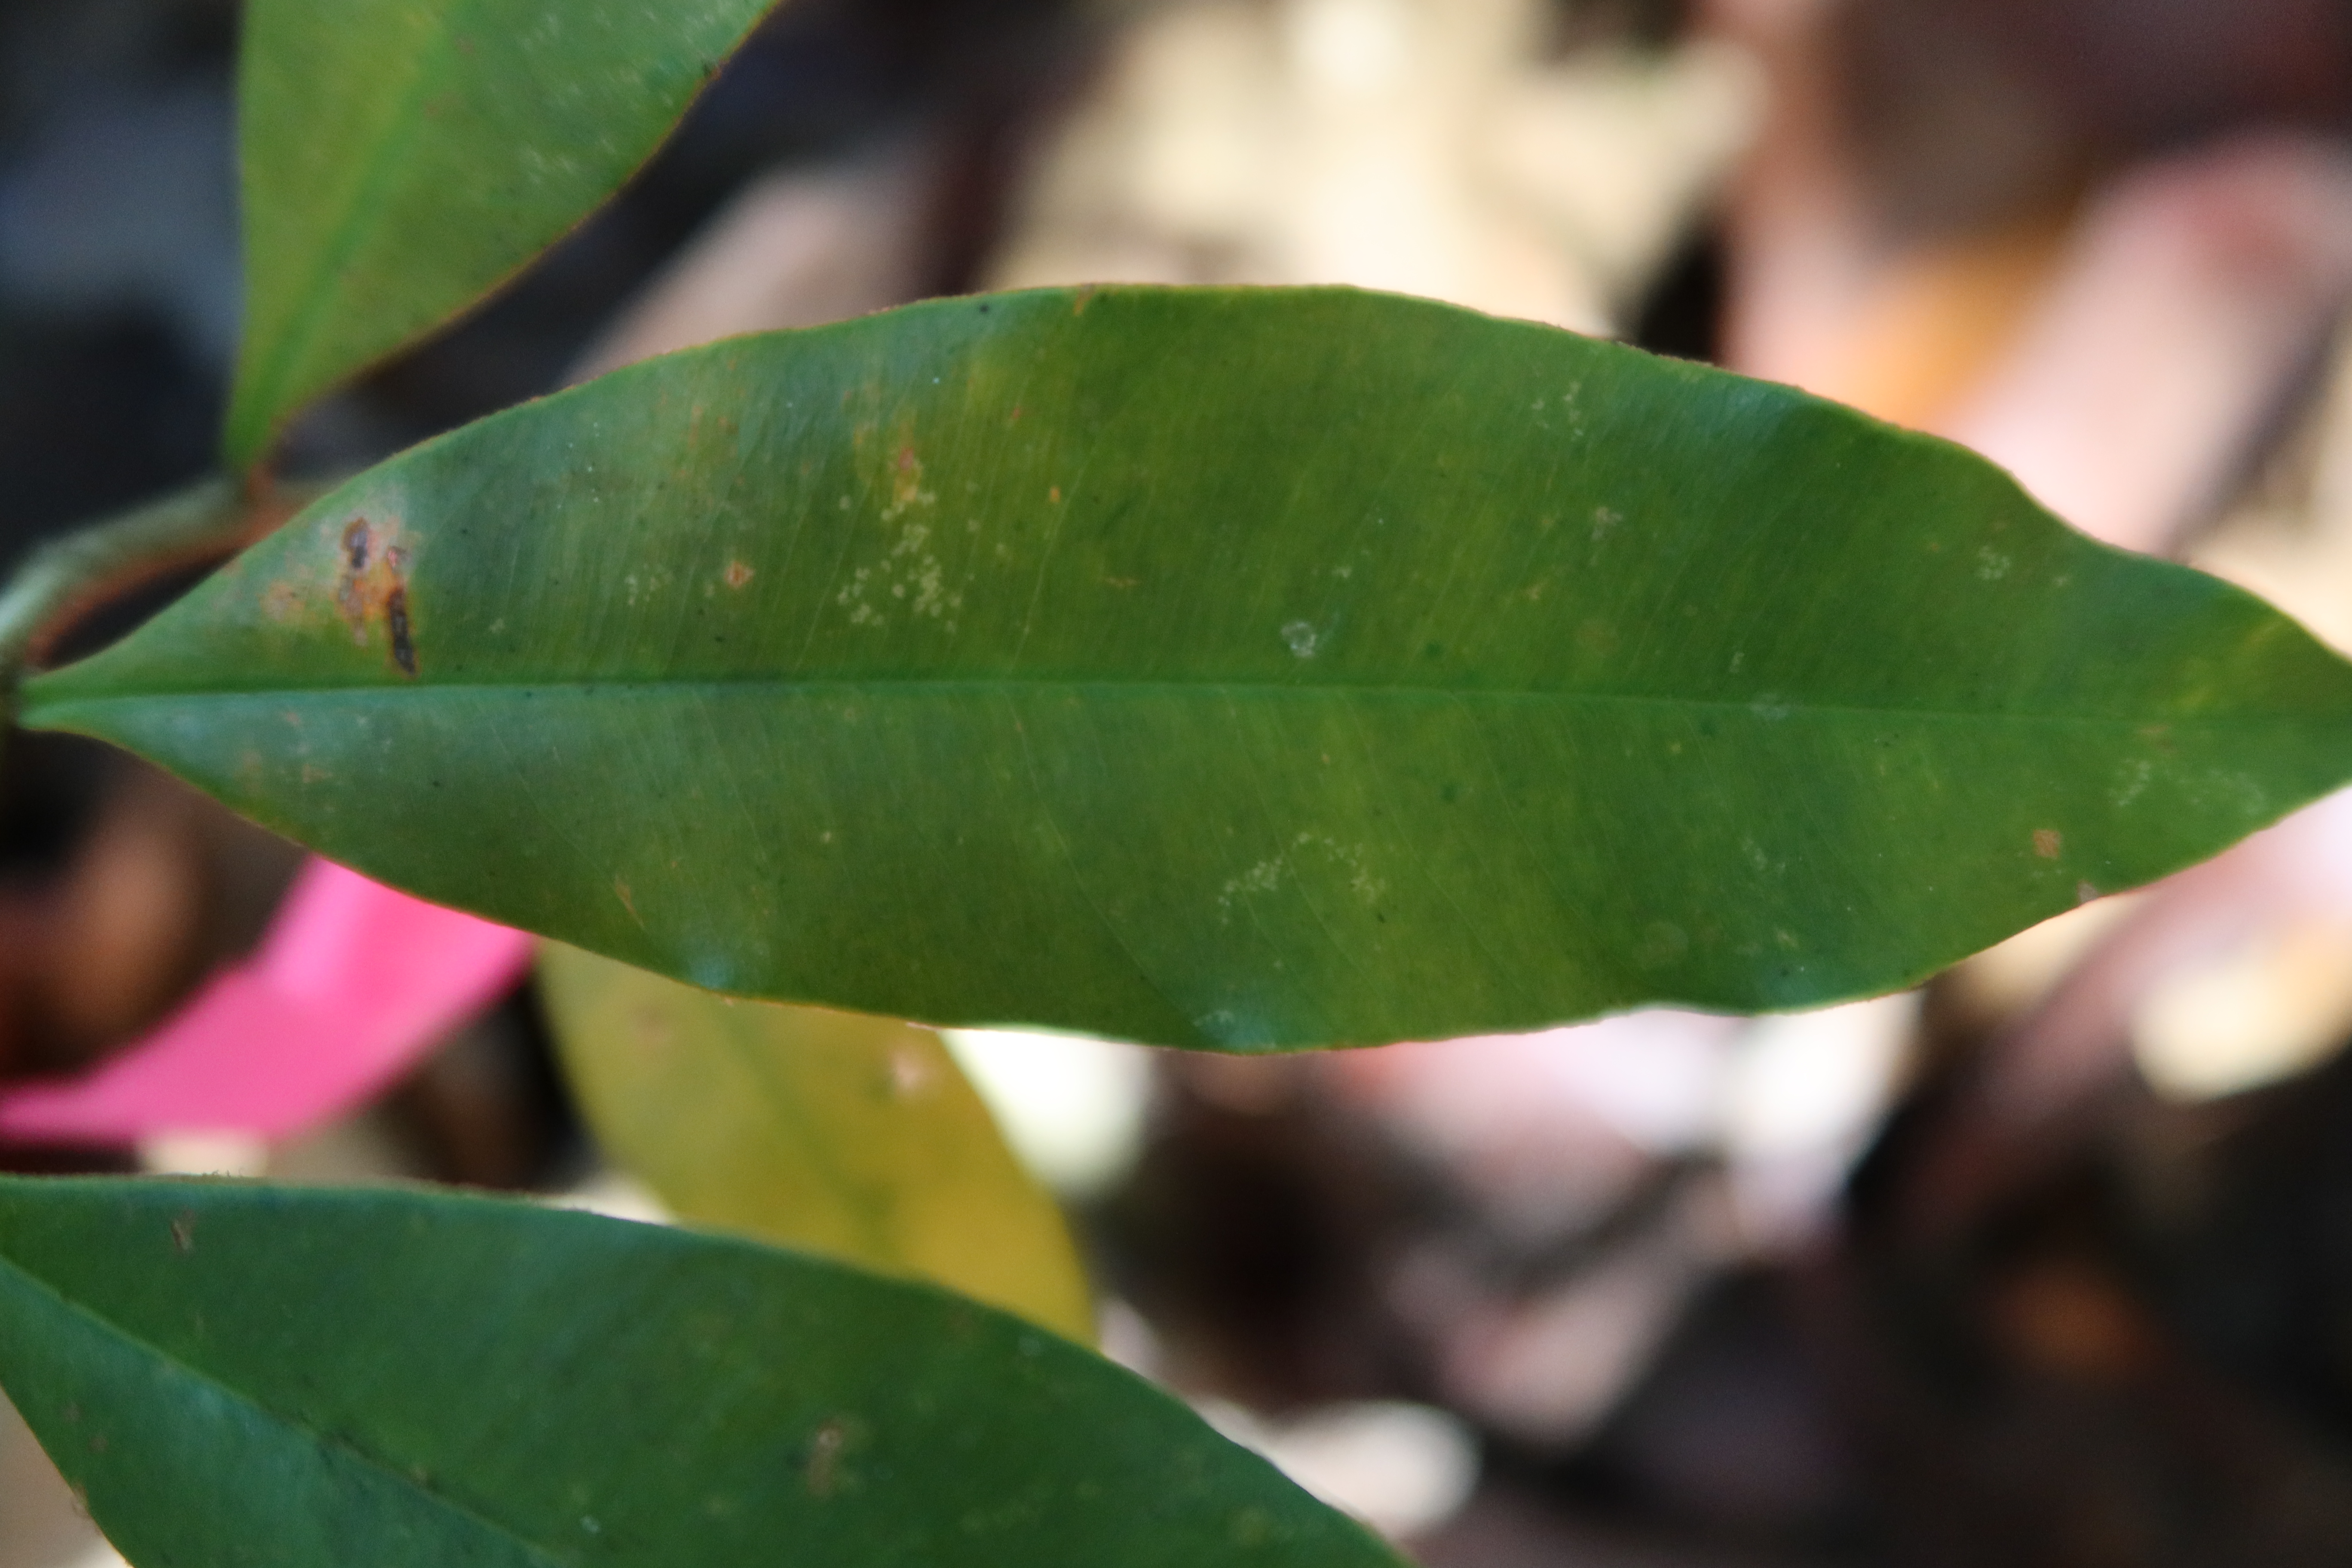
Label: Brown spots